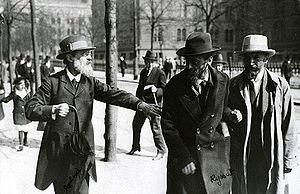
Alexandre Samoïlovitch Martynov était un homme politique russe.
Joseph Staline, né le 18 décembre 1878 à Gori et mort le 5 mars 1953 à Moscou, est un révolutionnaire bolchevik et homme d'État soviétique d'origine géorgienne. Il dirige l'Union des républiques socialistes soviétiques à partir de la fin des années 1920 jusqu'à sa mort en établissant un régime de dictature personnelle absolue. Les historiens le jugent responsable, à des degrés divers, de la mort de trois à plus de vingt millions de personnes.
Les mencheviks [mɛnʃevik] sont un courant socialiste russe se réclamant du marxisme, initialement formé par la fraction minoritaire du Parti ouvrier social-démocrate de Russie lors de la division de ce parti au 2ᵉ congrès de Londres en 1903.